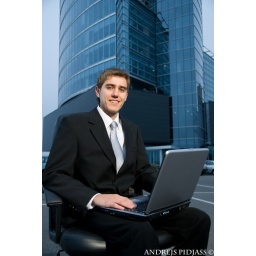
Business man sitting in front of the office building and working on his laptop